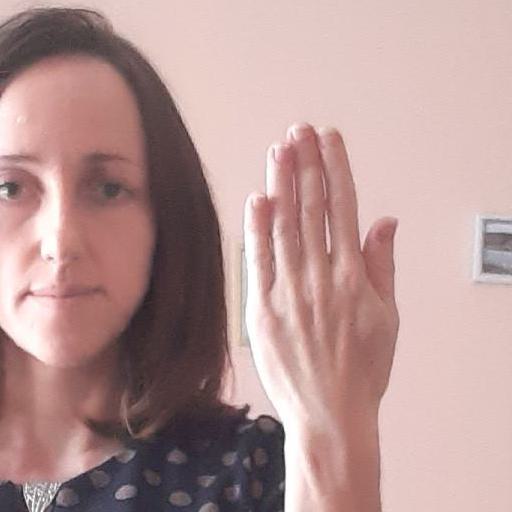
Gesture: stop_inverted